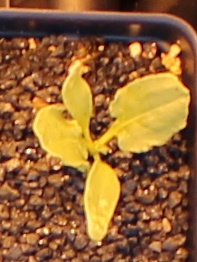
Label: Sugar beet